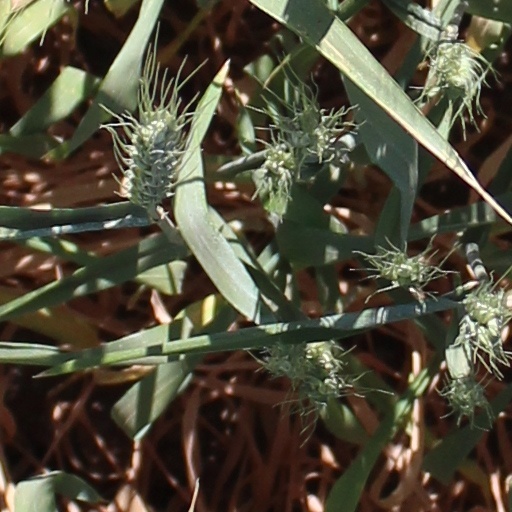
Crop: wheat